Military dictatorship

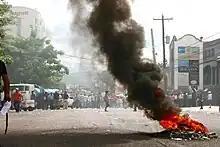
Military dictatorship had virtually disappeared from Latin America prior to the 2009 Honduran coup d'état.

Latin America was the only region of the world where military dictatorships were common in the 19th century. The Spanish American wars of independence took place in the early-19th century, creating new Latin American governments. Many of these governments fell under the control of "caudillos", or personalist dictators. Most "caudillos" came from a military background, and their rule was typically associated with pageantry and glamor. Most "caudillos" were nominally constrained by a constitution but had the power to draft a new constitution as they wished. Dictatorships in Latin America persisted into the 20th century, and further military coups established new regimes, often in the name of nationalism. By the 1930s, several Latin American militaries had modernized and integrated themselves into civil society.